Mats Odell

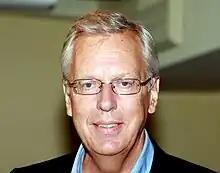

Mats Christer Johannes Odell (born 30 April 1947) is a Swedish politician (Christian Democrat). He served as Minister of Communications (Transport) from 1991 to 1994 and as Minister for Financial Markets from 2006 to 2010.